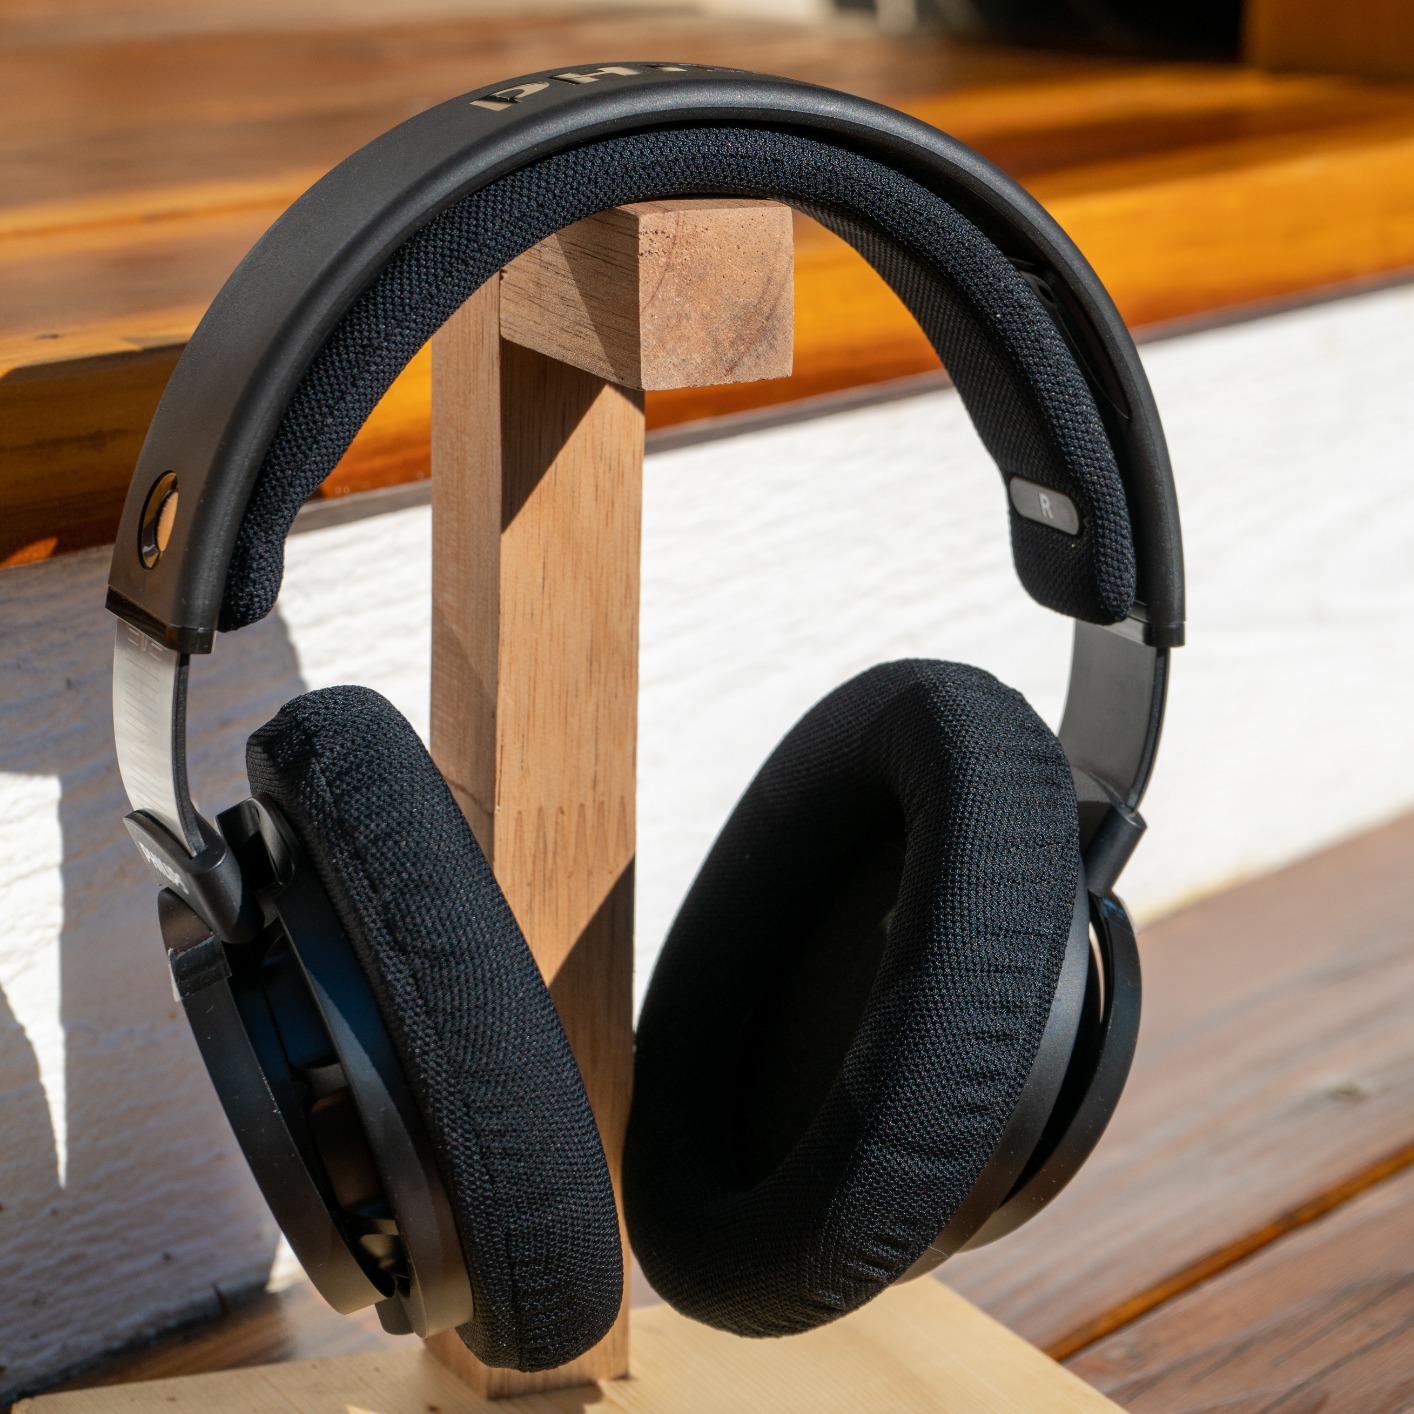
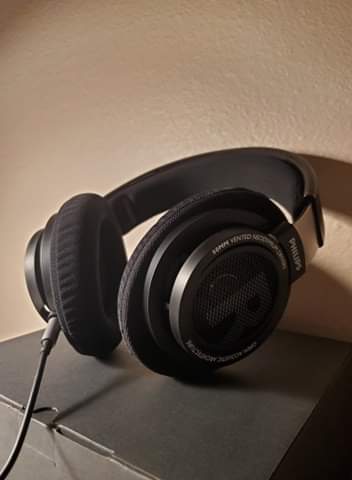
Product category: headphones
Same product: yes